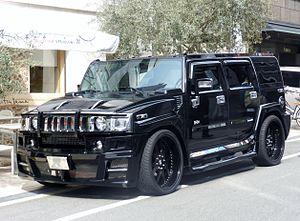
Hummer est un constructeur automobile américain appartenant au groupe automobile General Motors. Hummer fabrique une série de véhicules utilitaires sportifs dérivée du véhicule tout-terrain militaire Humvee. Après les déboires financiers de GM en 2008, la marque a été mise en vente en 2009 puis fermée en 2010. En 2020, GMC relance la marque avec un Hummer électrique.